Regan Gough

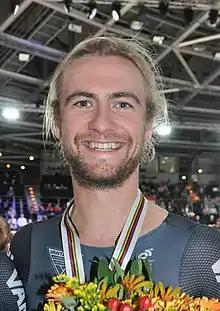
Gough in 2020

Regan Gough (born 6 October 1996) is a New Zealand professional track cyclist and road cyclist who last rode for UCI ProTeam .